World Club 10s

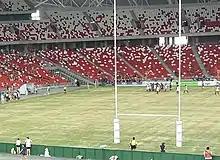
World Club 10s in Singapore, 2014.

The first tournament was played in Singapore as the opening event of the new National Stadium in June 2014. The Auckland Blues of New Zealand won the final by 10–5 after double extra time against Australia's ACT Brumbies. However, the event was overshadowed by a serious injury during the third-place playoff match that ended the rugby career of Welsh player Owen Williams.